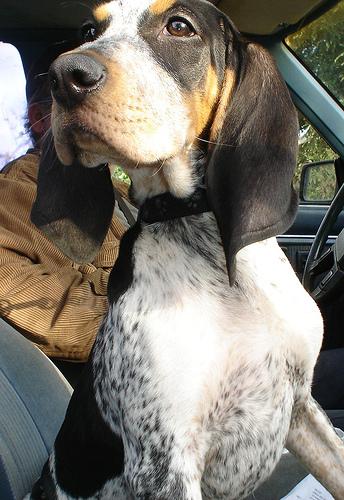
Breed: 217-n000050-bluetick